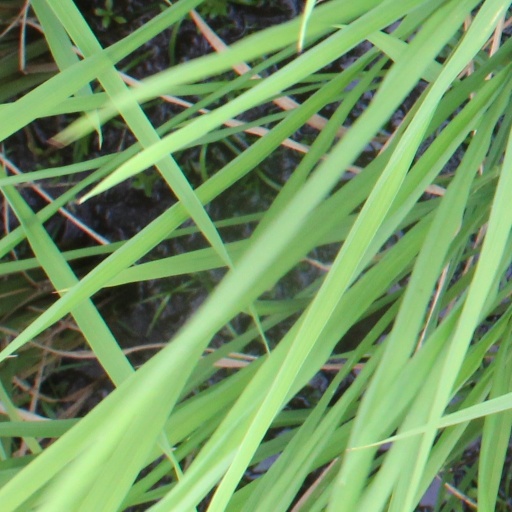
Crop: rice